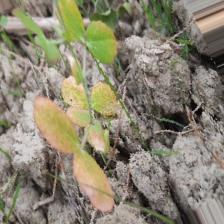
Label: Lentil Rust